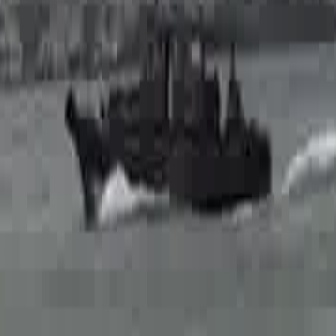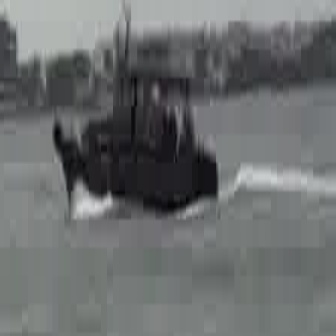
  Please identify the target specified by the bounding box [58,14,271,227] in the first image and locate it in the second image. Return the coordinates in [x_min,y_min,x_max,y_max] format.
Answer: [48,38,217,207]